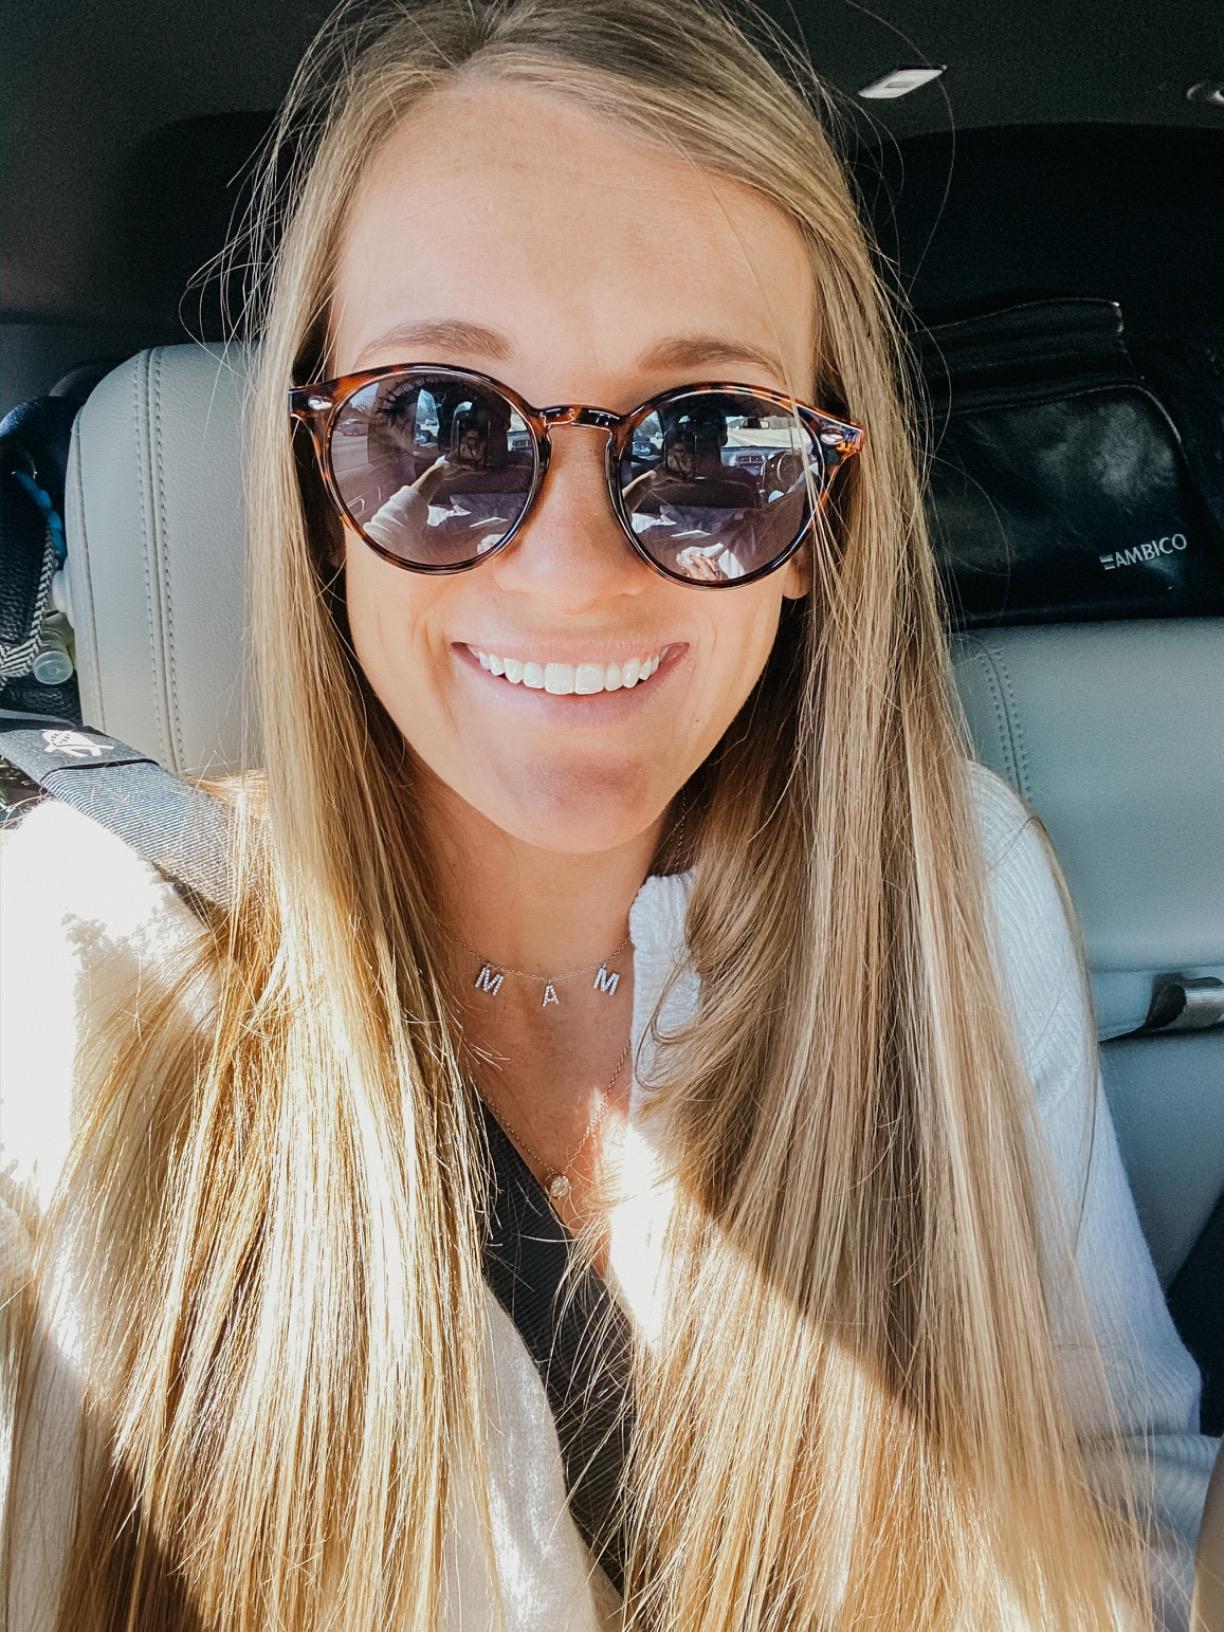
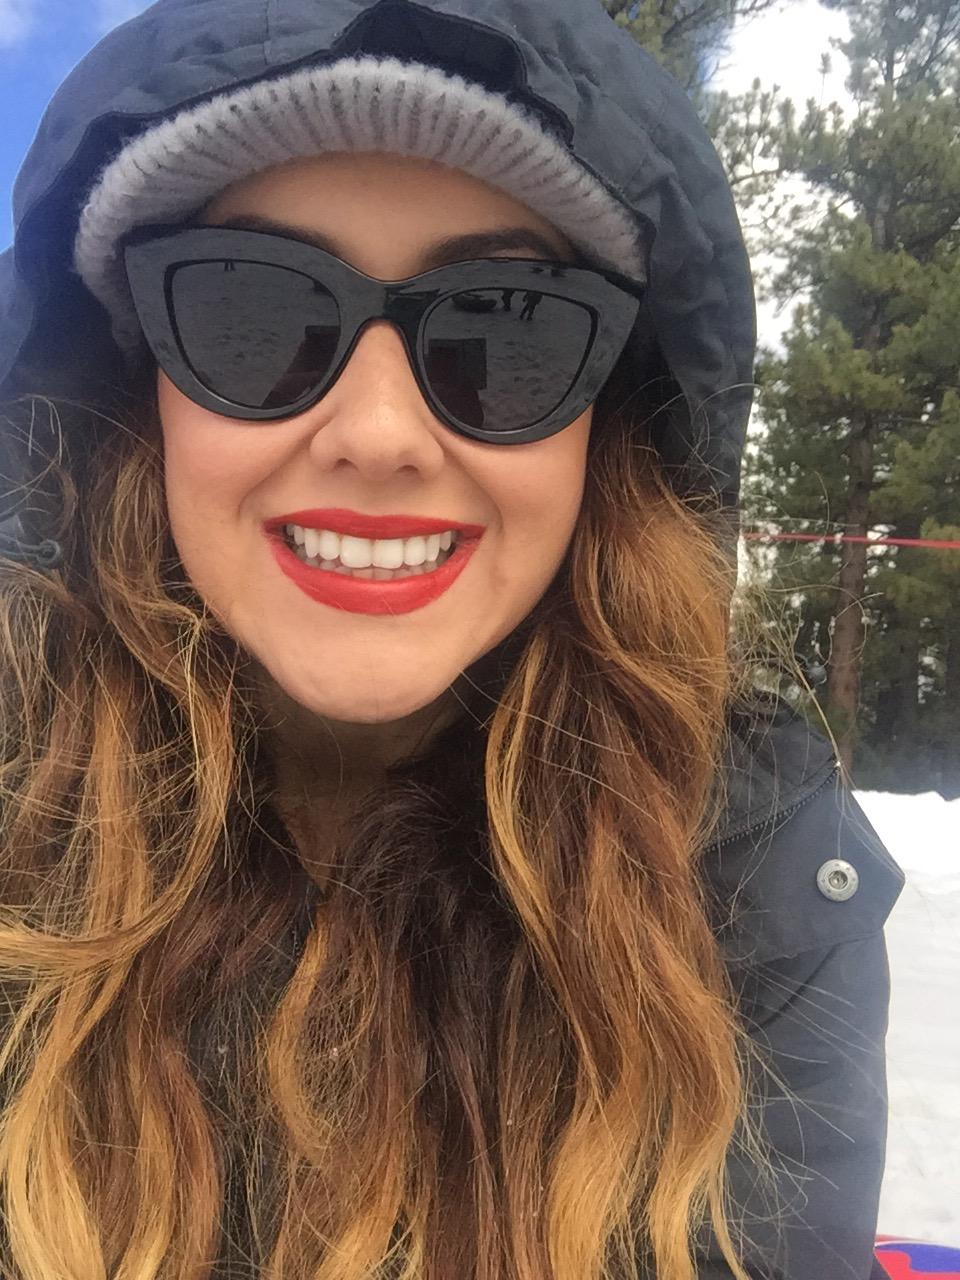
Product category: accessories_sunglasses
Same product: no